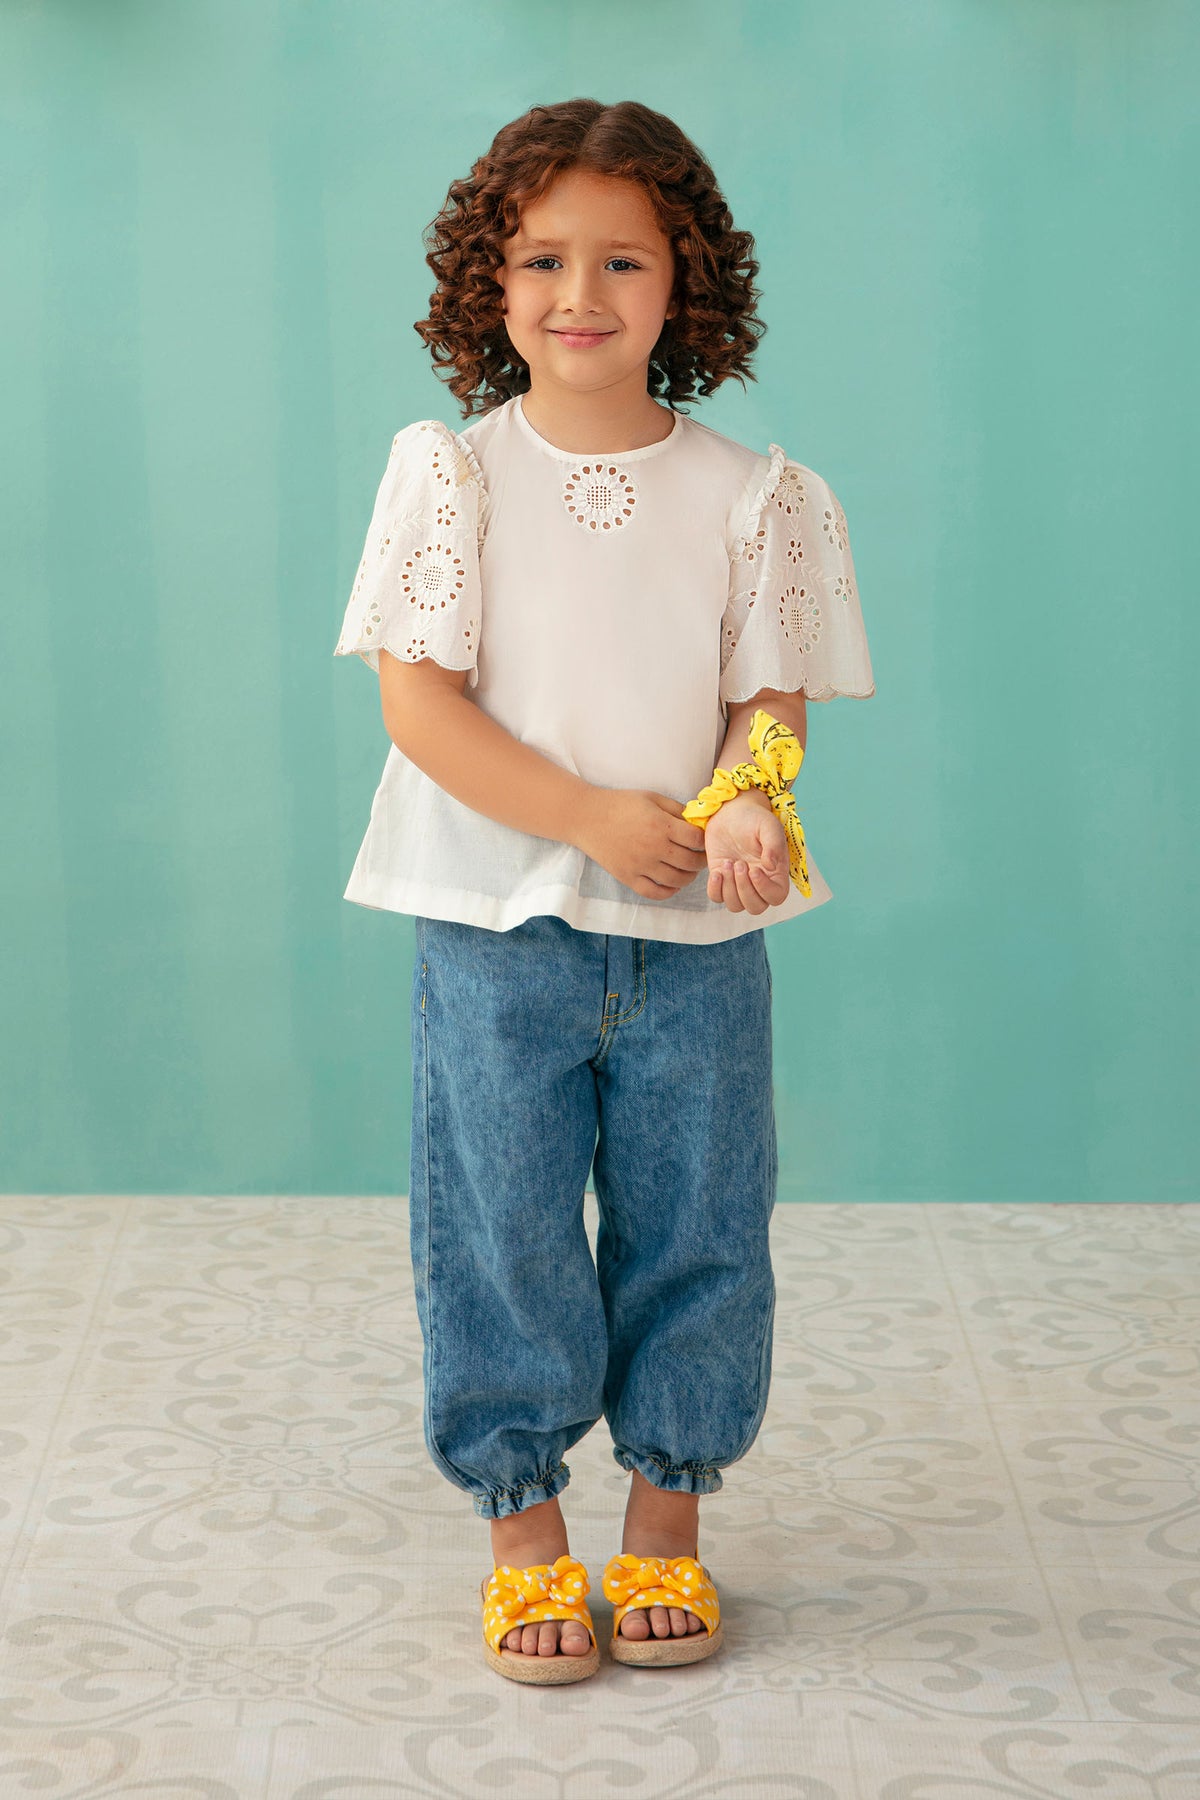
blue jean pantyhose pants